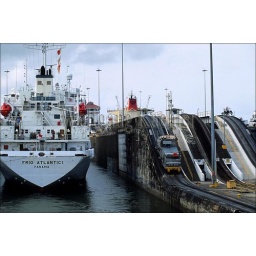
Panama, near colon, panama canal, gatun locks, ship being pulled by locomotive